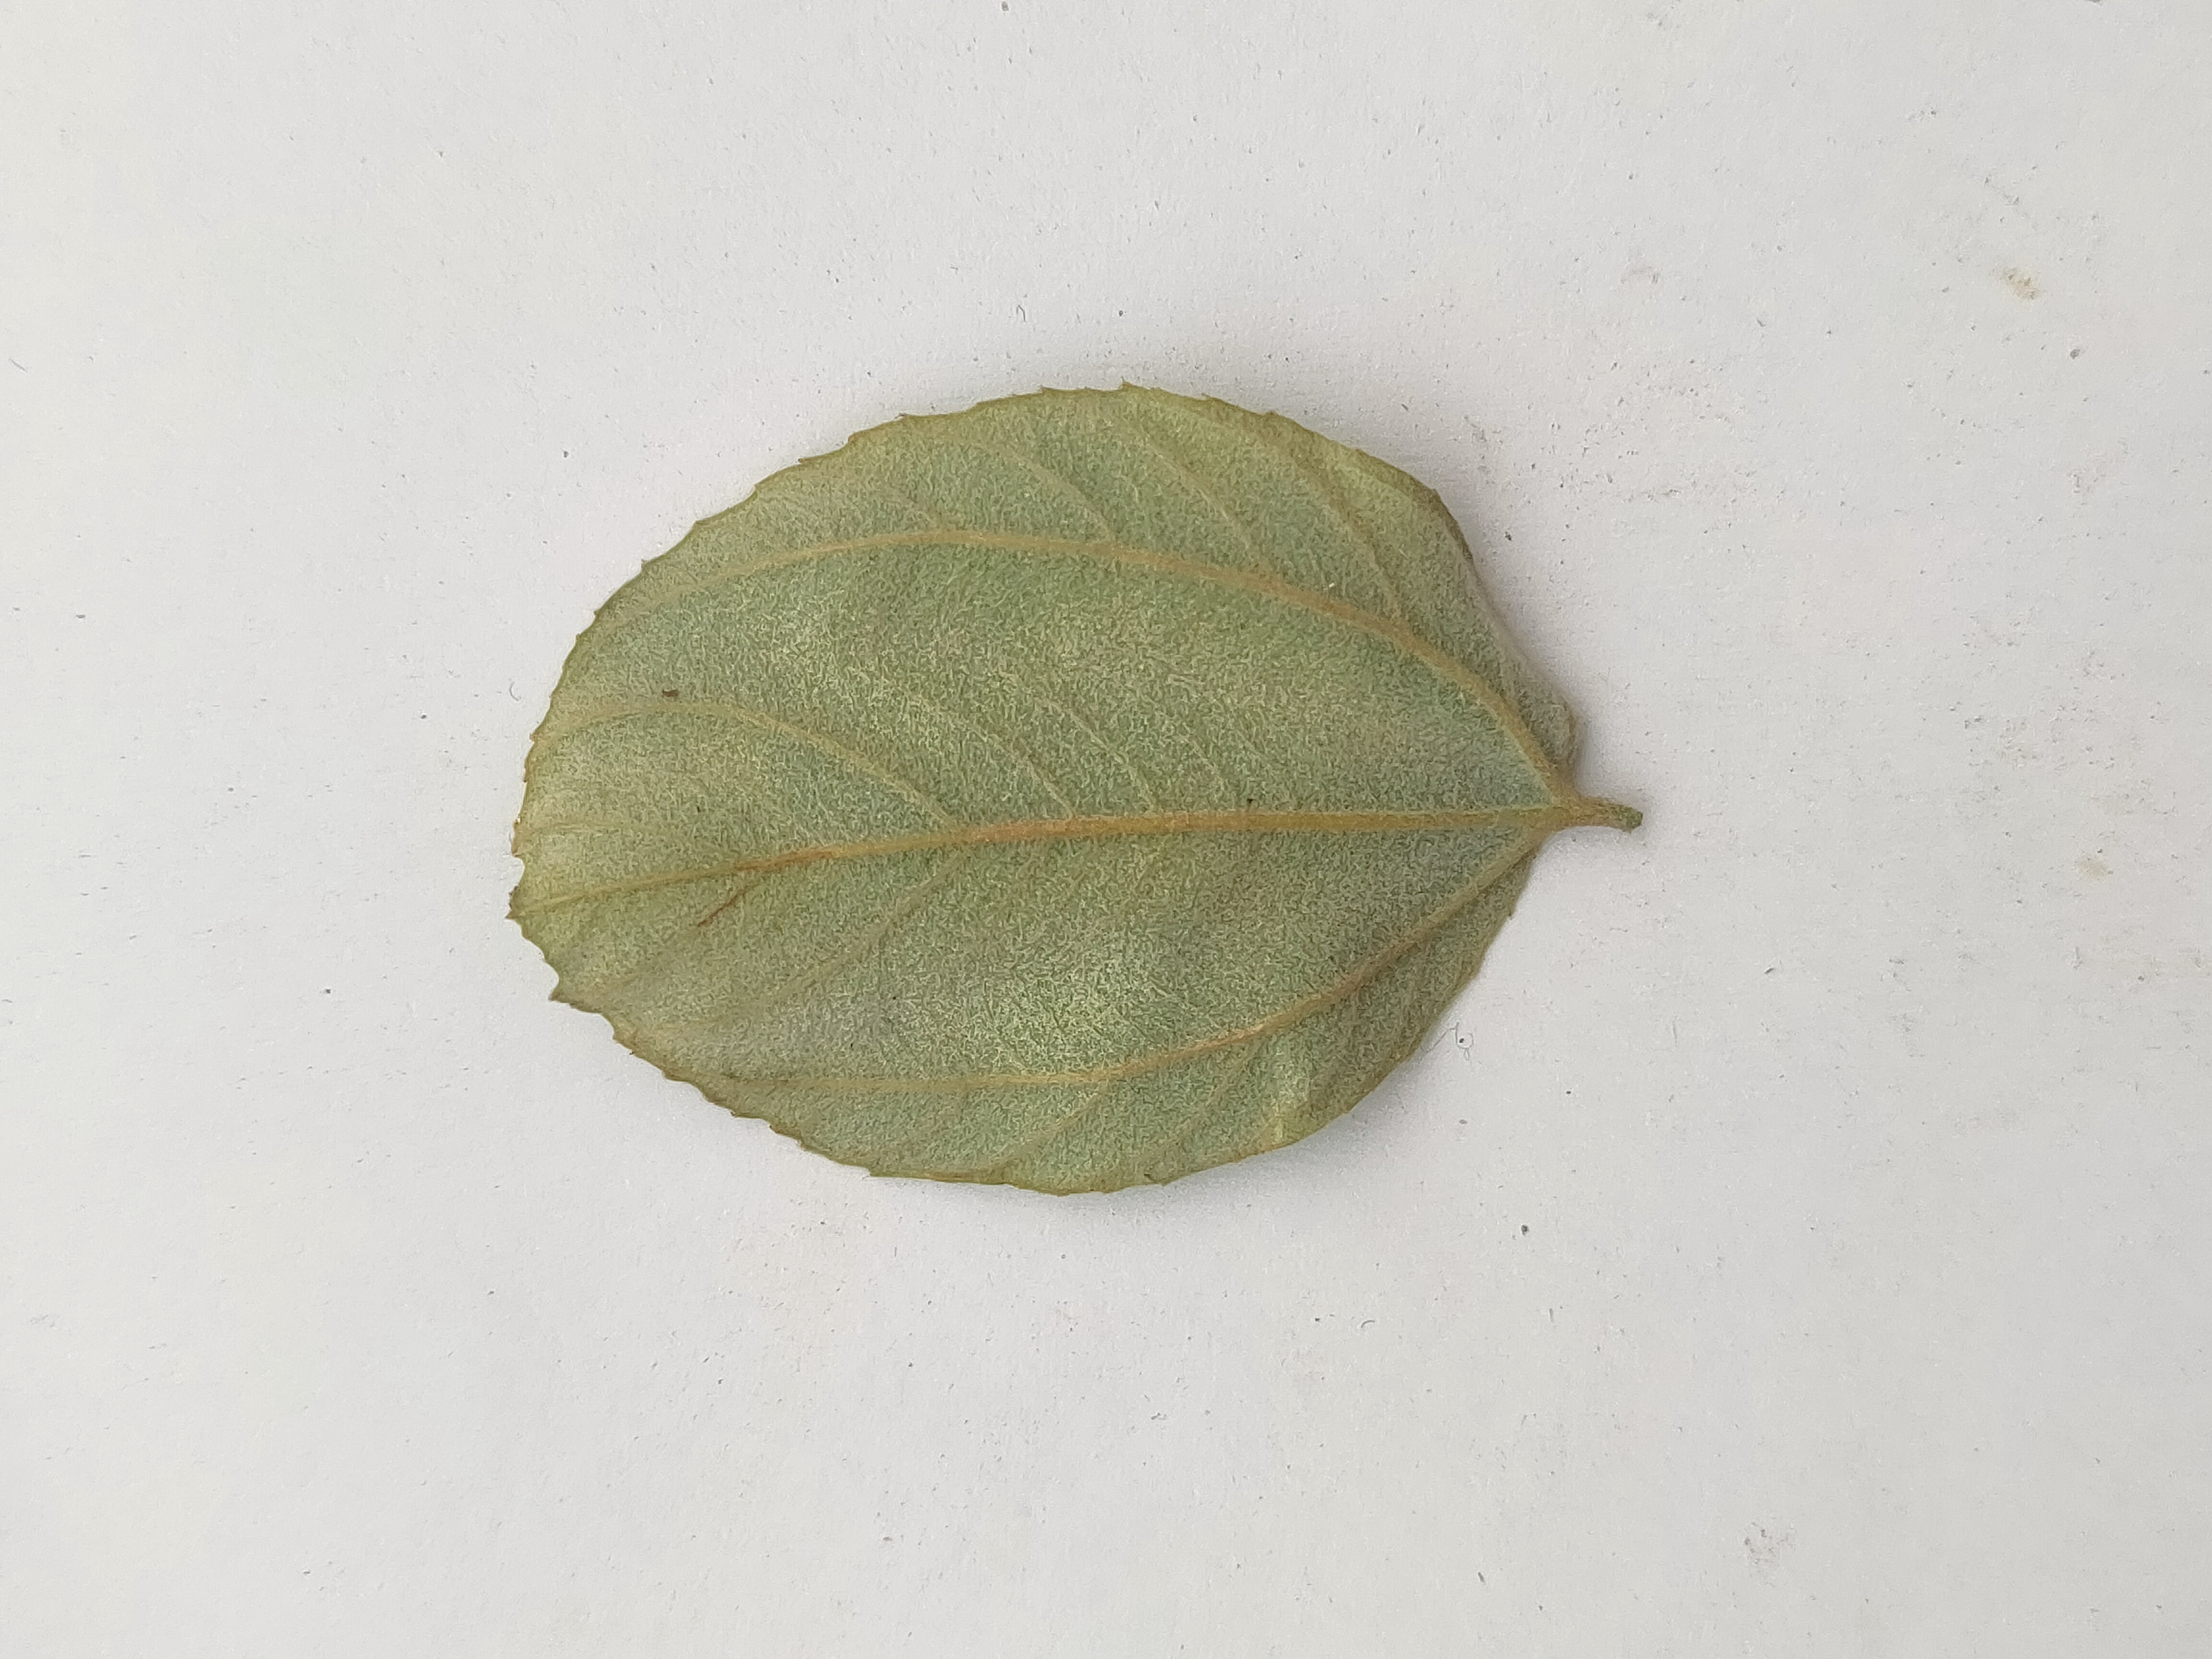
Leaf variety: Plum